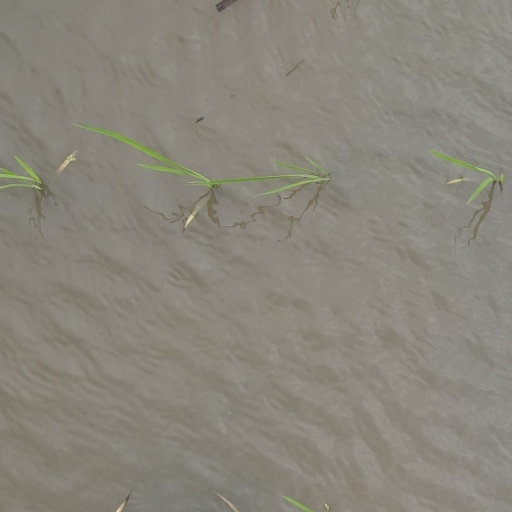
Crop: rice